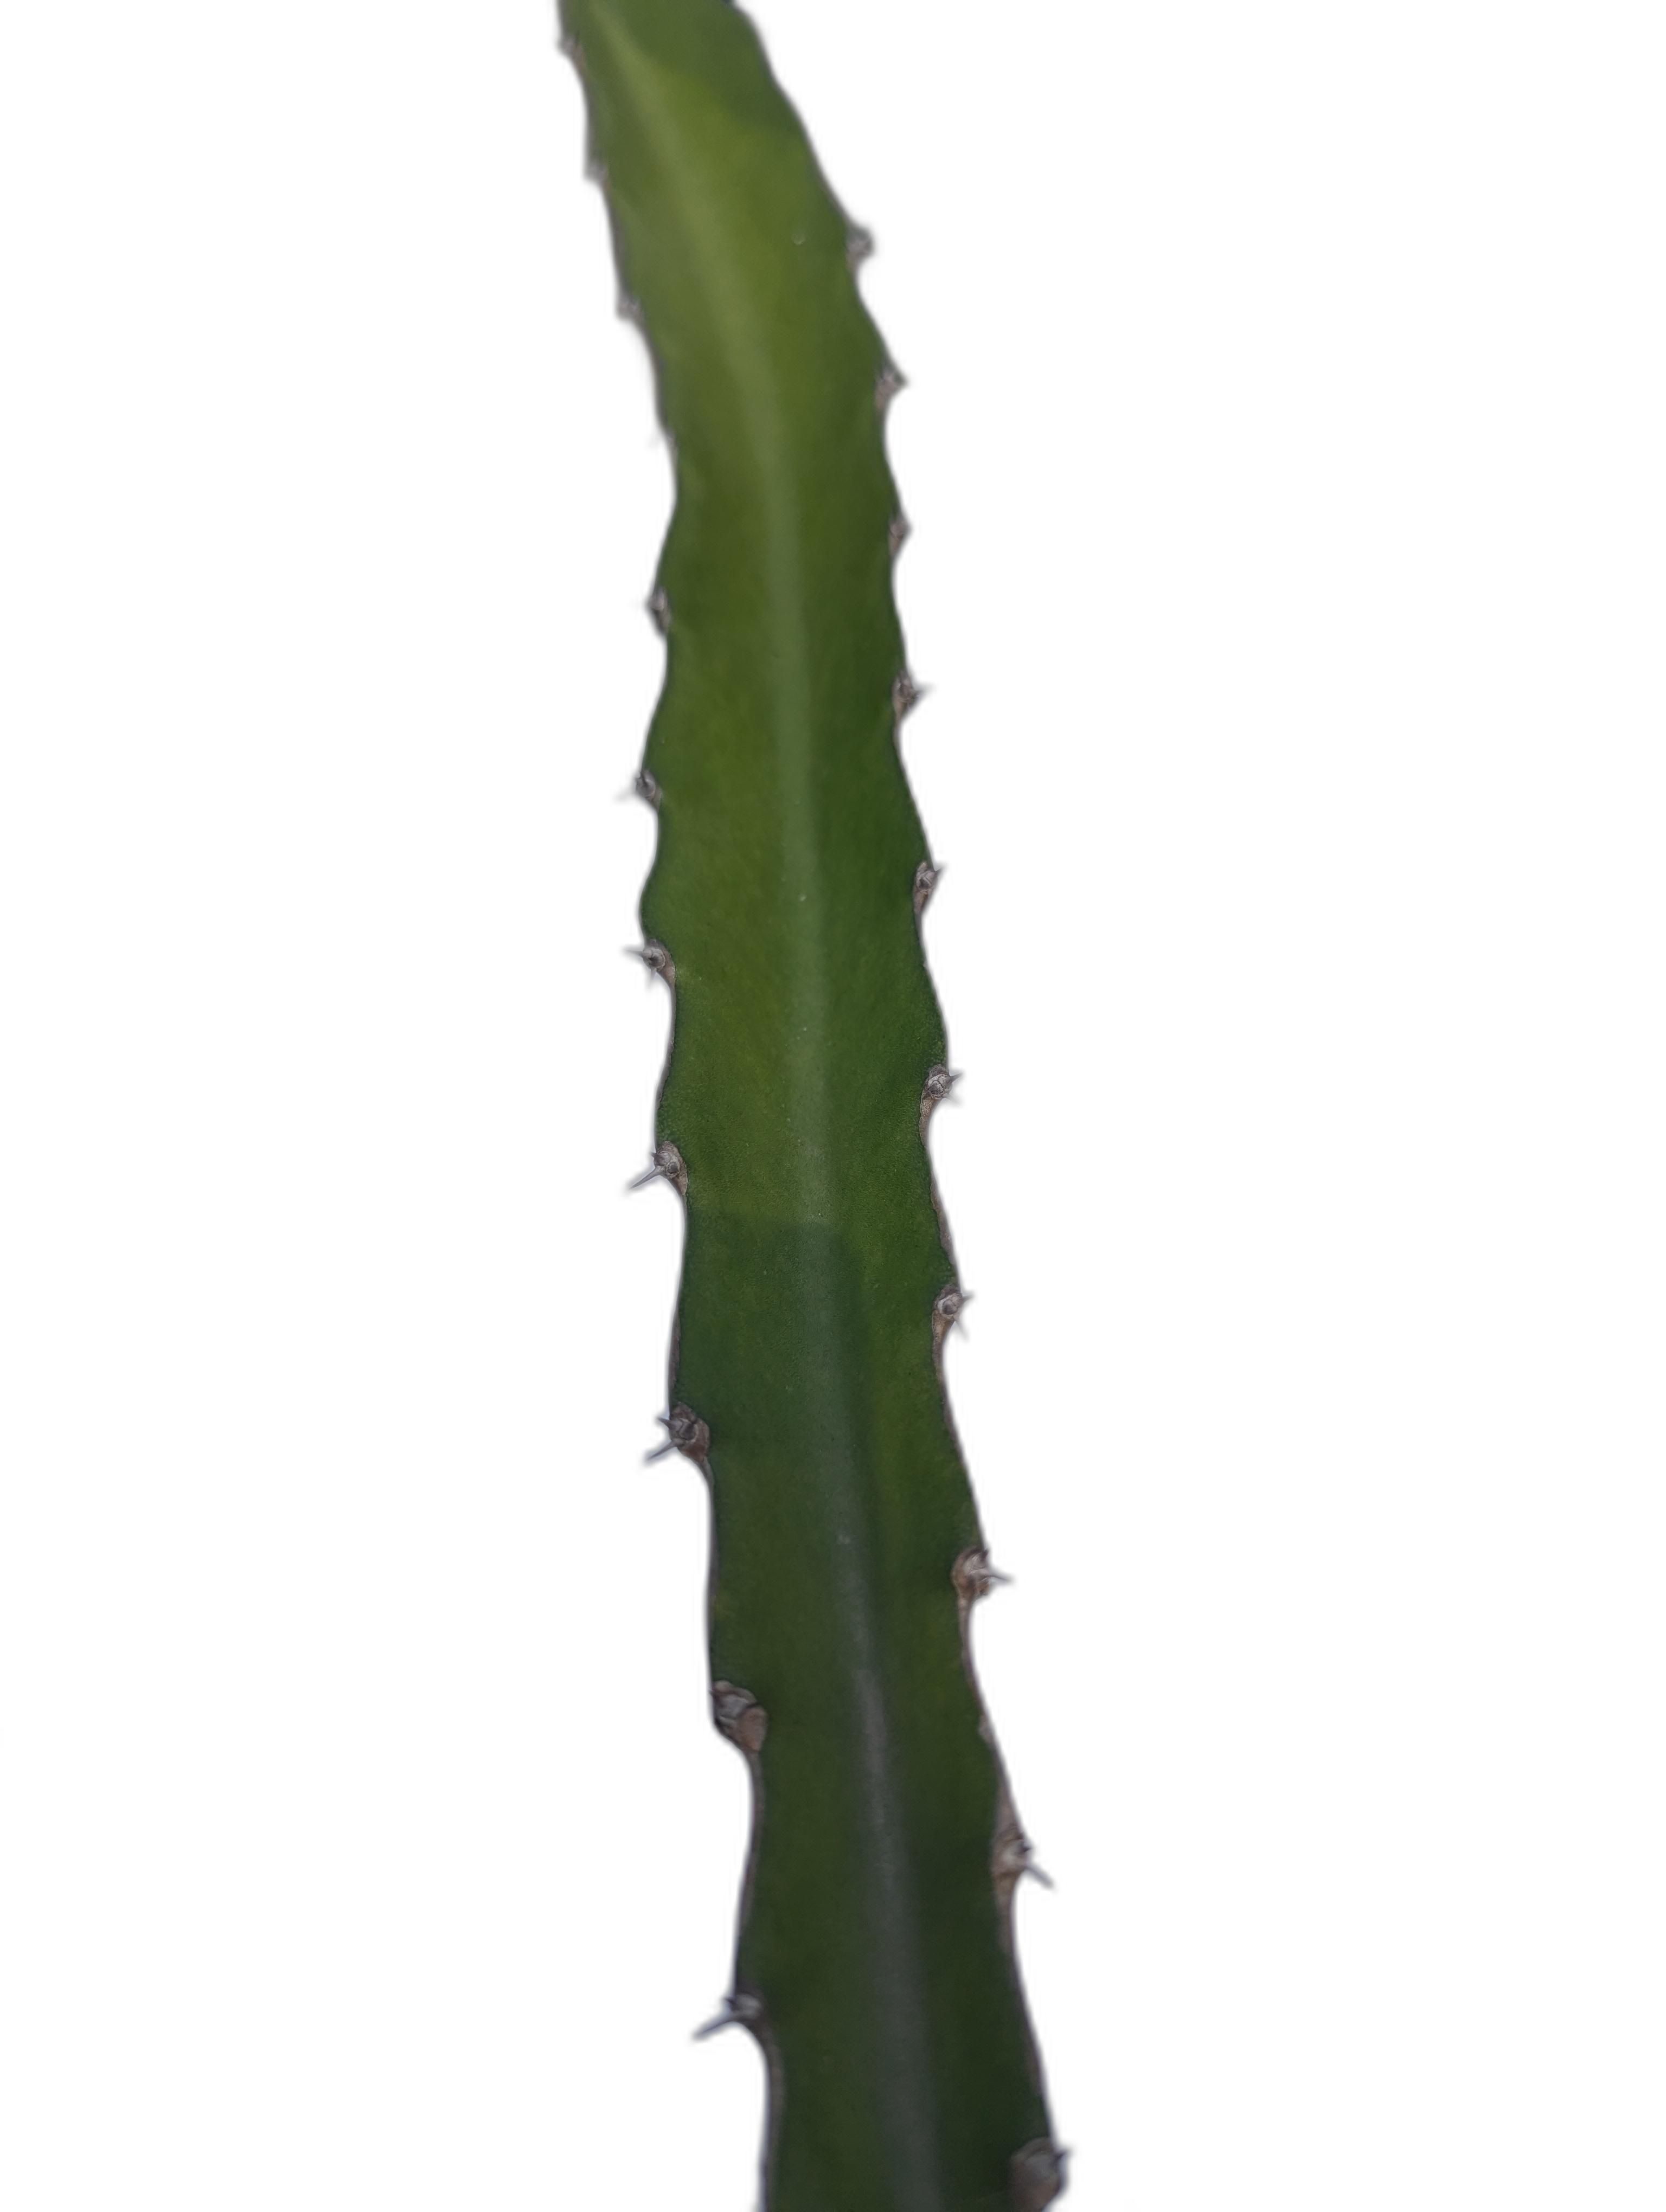
Label: Good leaf